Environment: real
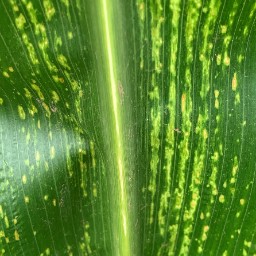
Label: lethal_necrosis